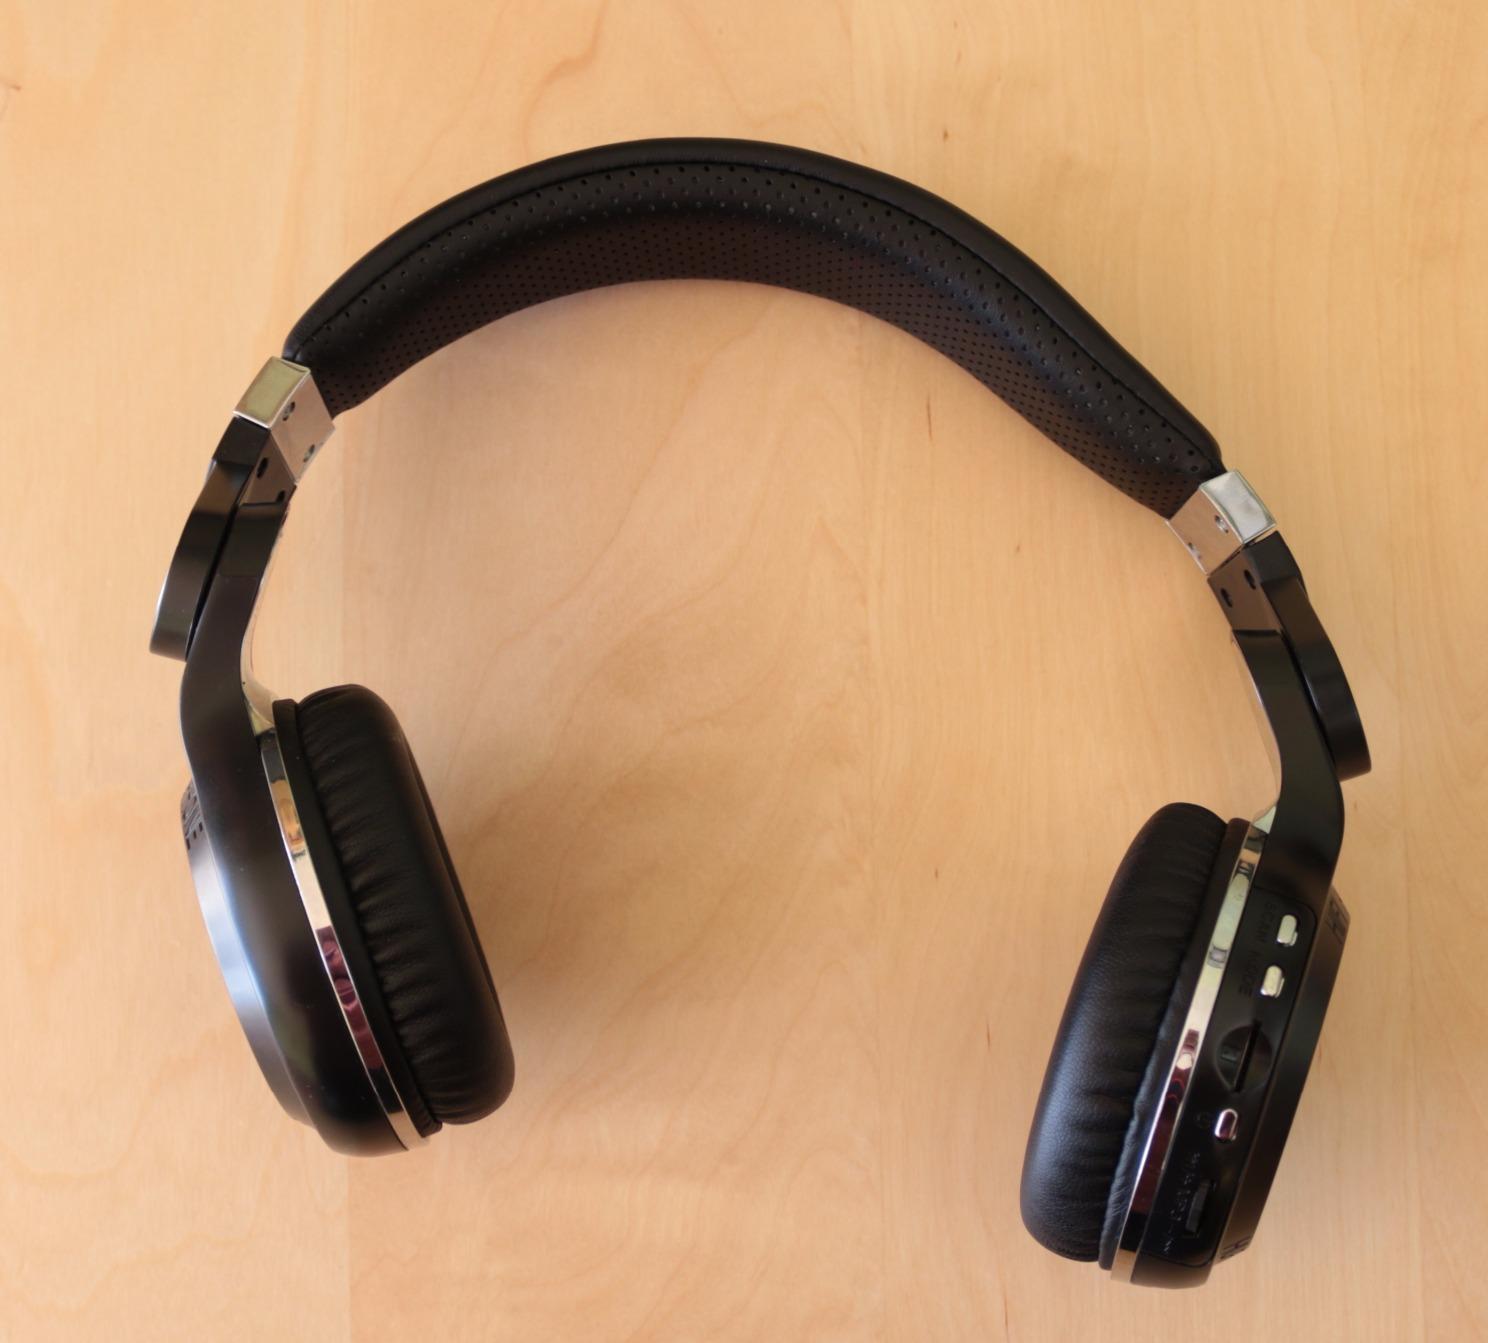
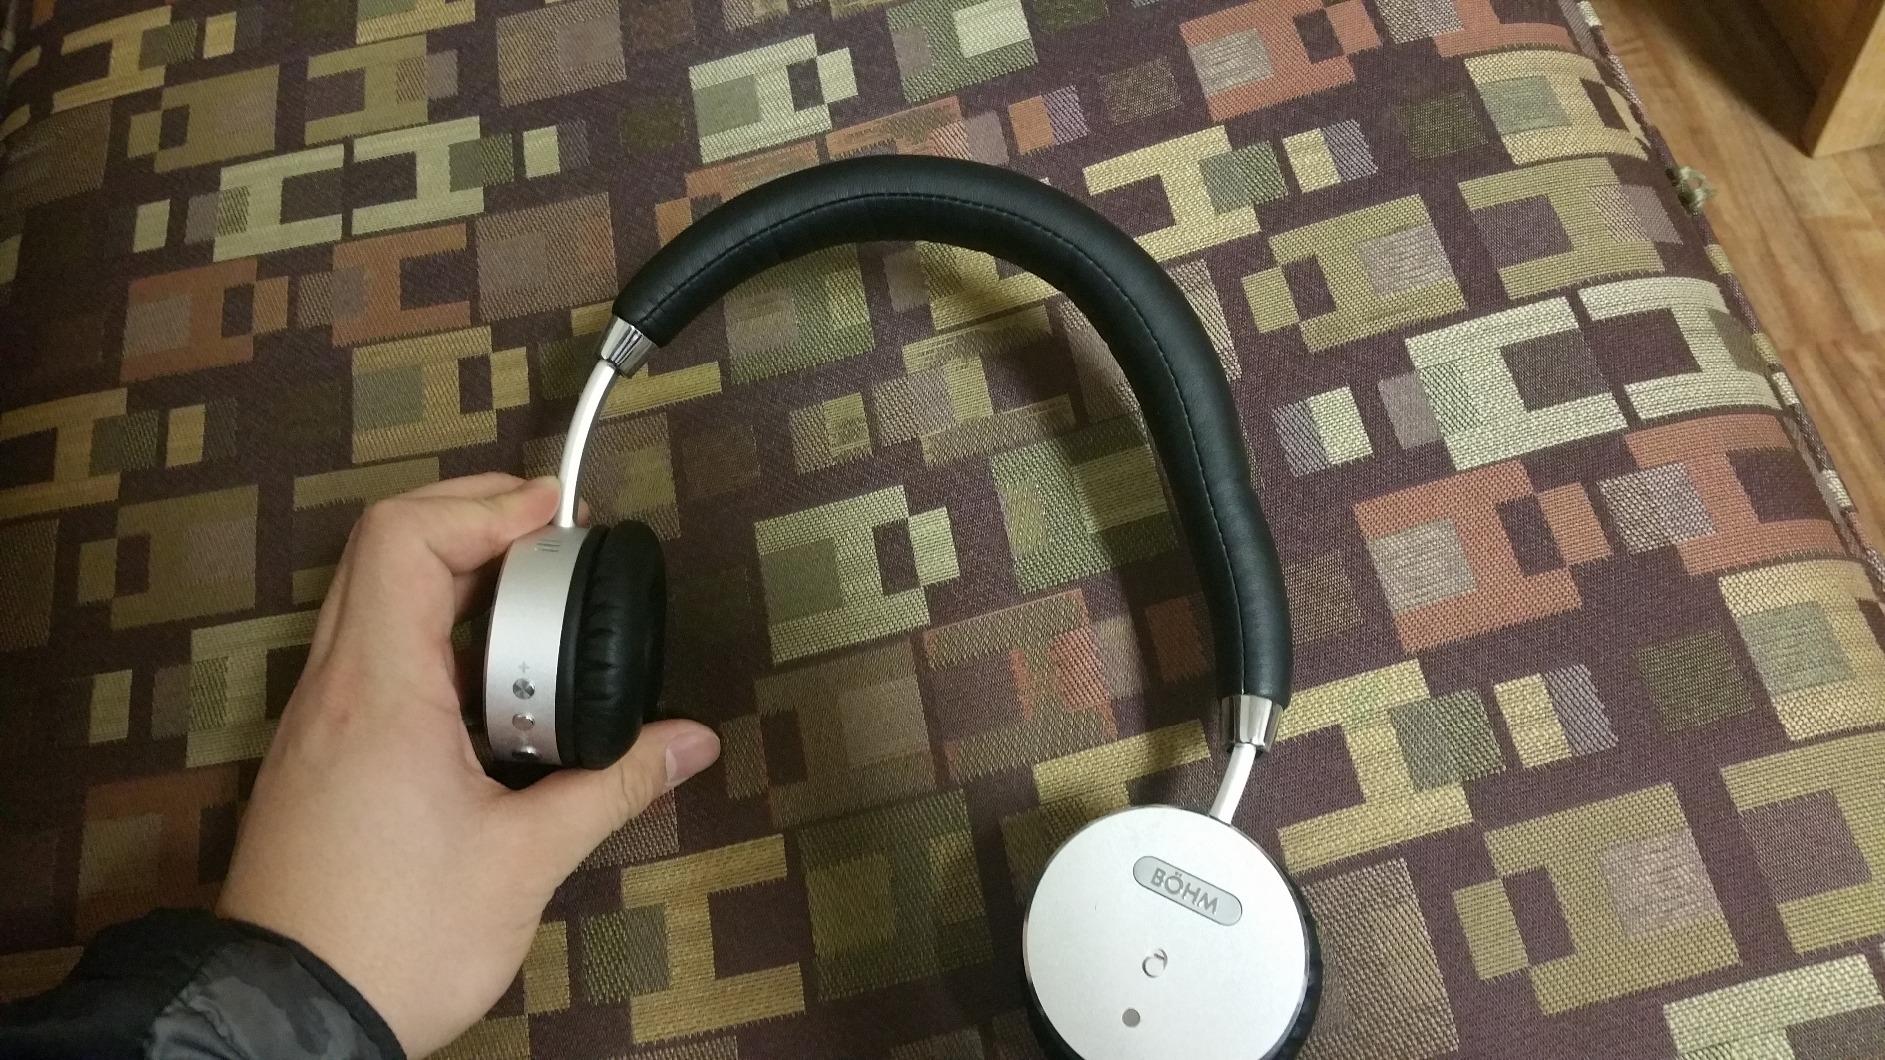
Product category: headphones
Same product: no